Paul Anderson (Minnesota state senator)

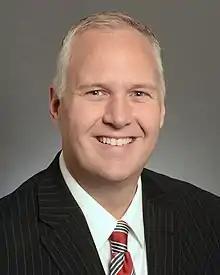
Anderson in 2016

Paul T. Anderson (born September 18, 1973) is an American businessman, politician and former member of the Minnesota Senate. A member of the Republican Party of Minnesota, he represented District 44 in the western Twin Cities metropolitan area.